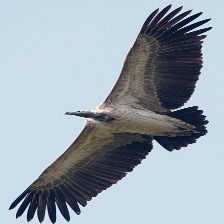
Species: INDIAN VULTURE
Scientific name: GYPS INDICUS
ImageNet parent category: vulture